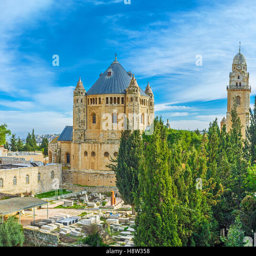
monastery is the notable tourist and pilgrim place surrounded by gardens and cemeteries